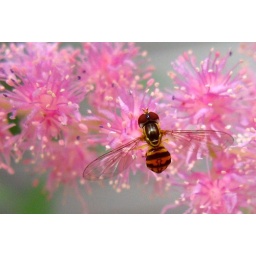
hoverfly in astilbe in the back yard. like he is avoiding the tiny pink flower explosions.